Rittenhouse Army Heliport

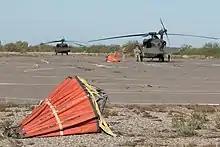
Arizona Guard trains to fight wildland fires.

Rittenhouse Army Heliport is at an elevation of above mean sea level. It has one asphalt runway: